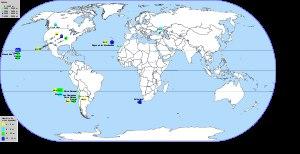
En 2008, il existe 23 télescopes terrestres dont le diamètre du miroir est supérieur à 4 mètres. Ils sont regroupés dans cette liste des plus grands télescopes optiques terrestres, triés par ordre décroissant de diamètre équivalent du miroir primaire.